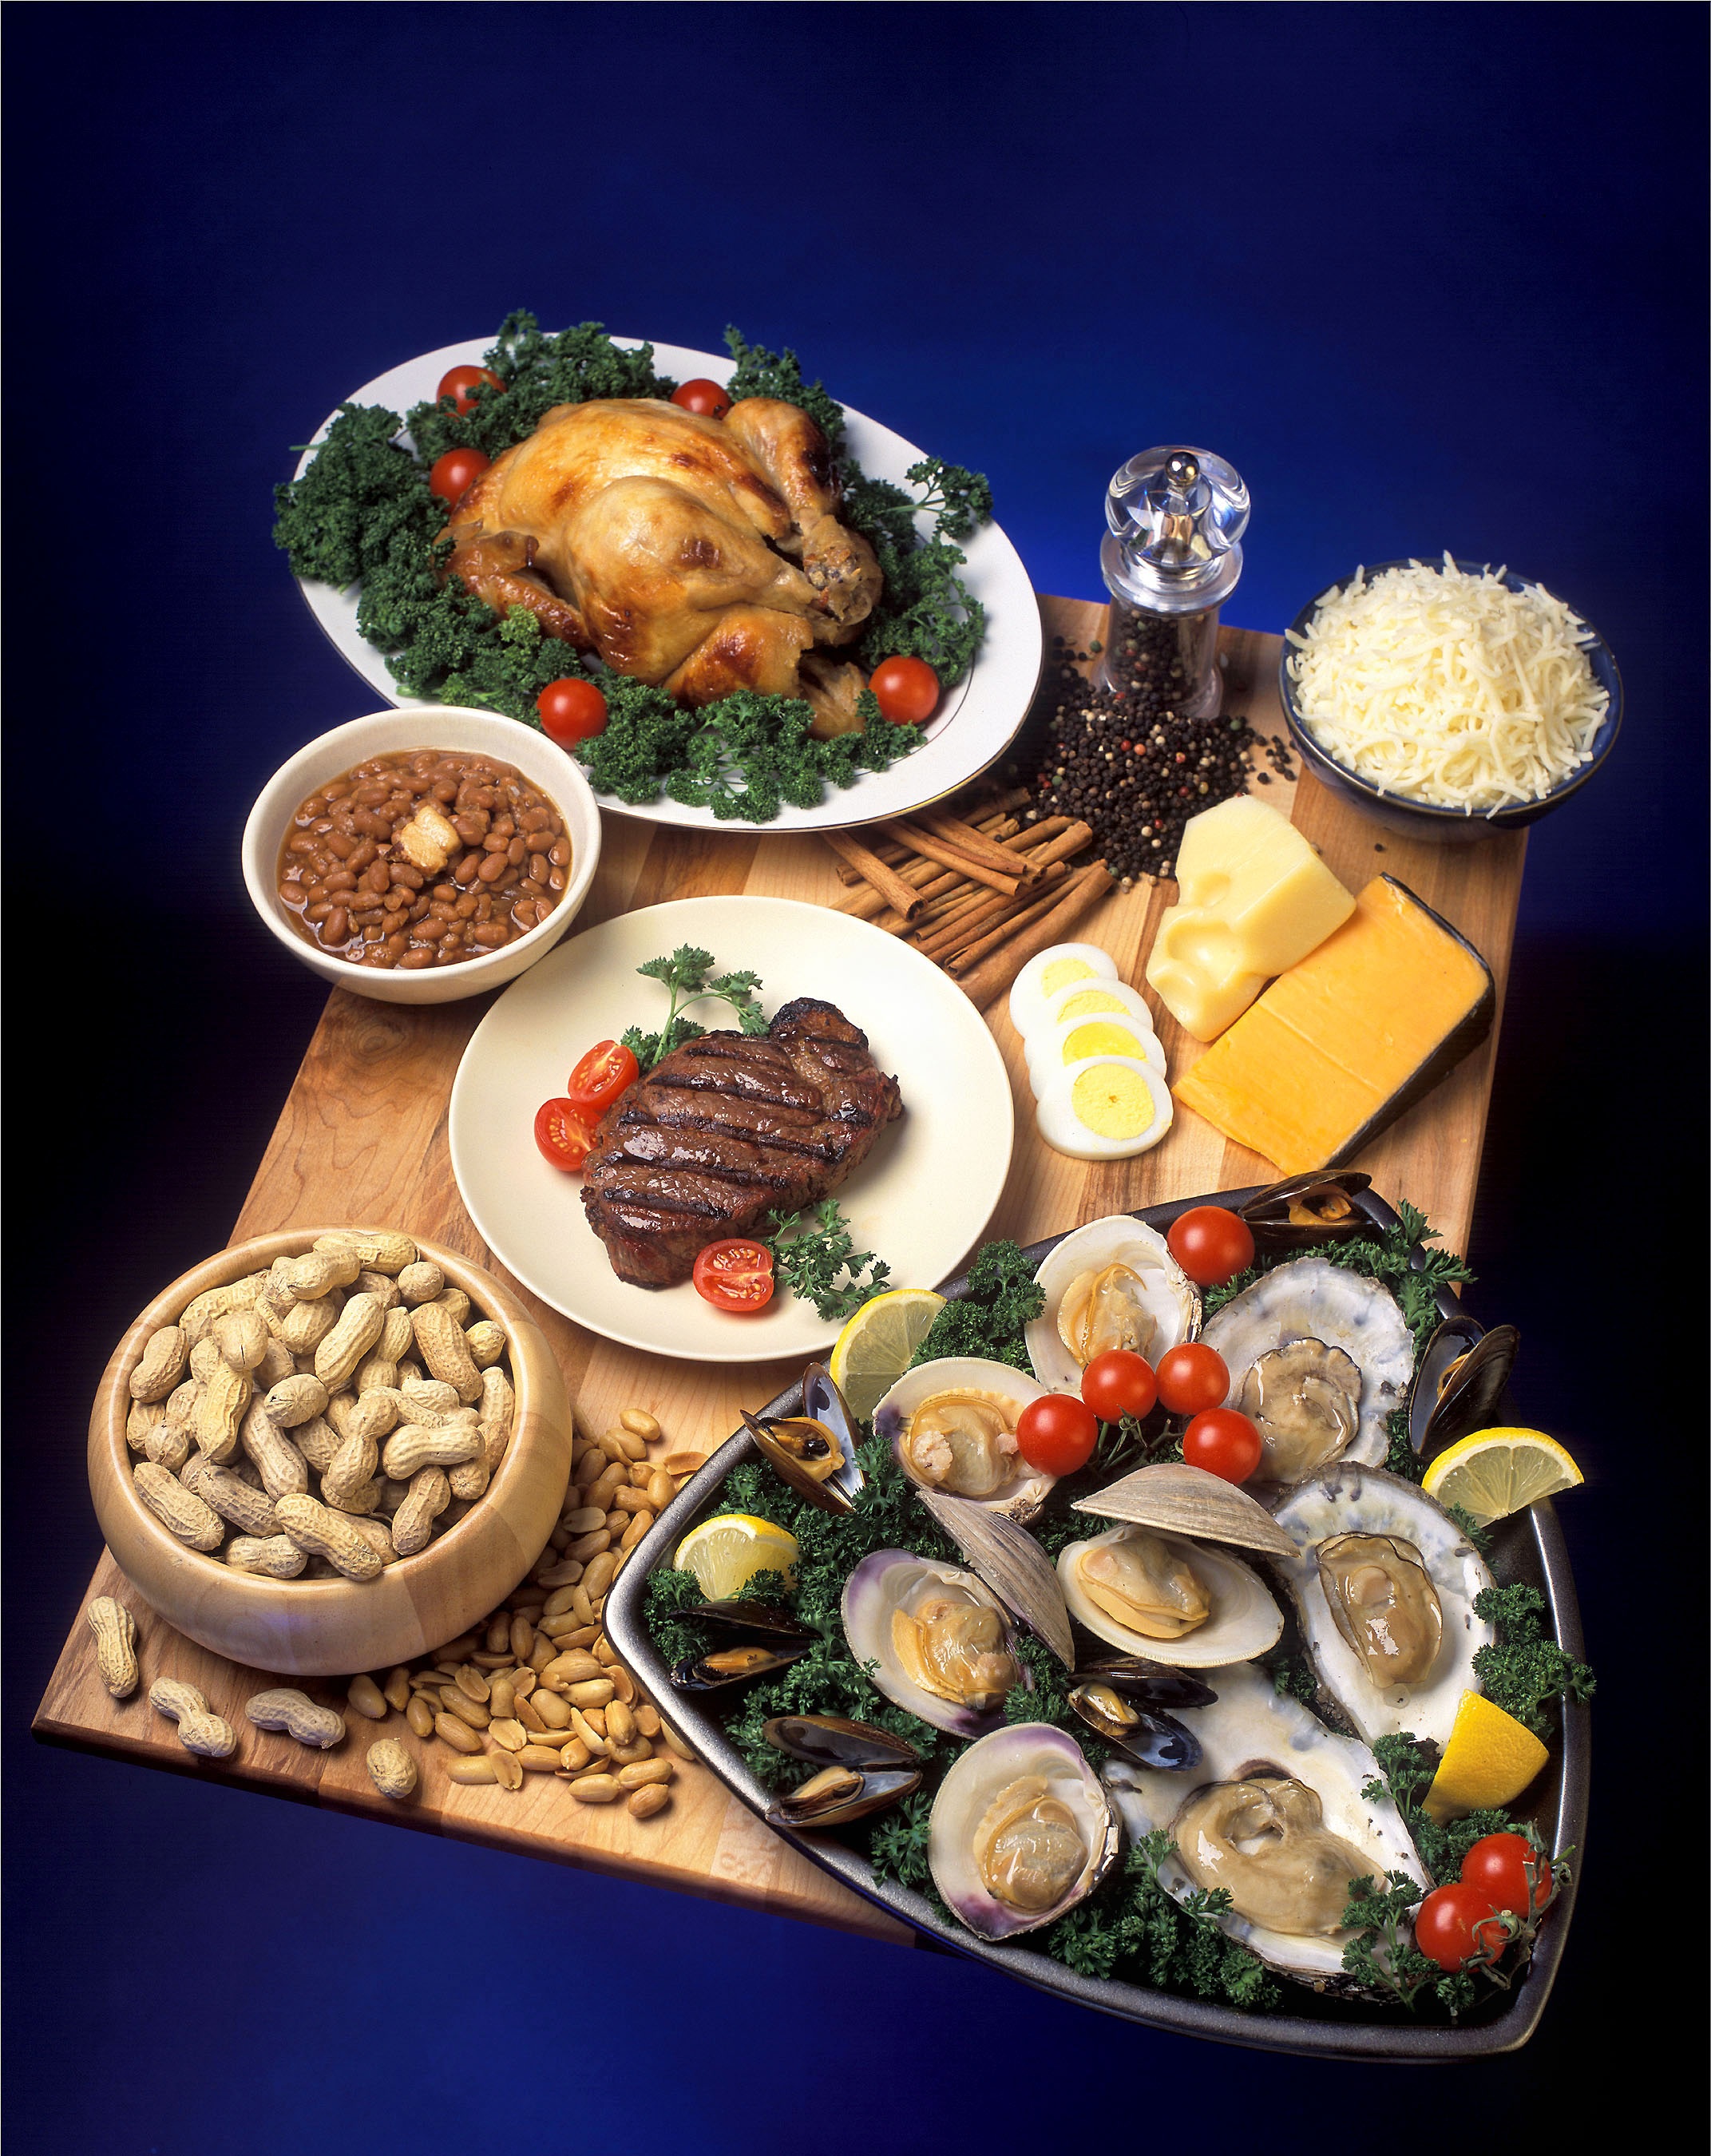
dish, meal, food, seafood, healthy, cuisine, beef, chicken, cheese, asian food, nutrition, eggs, foods, peanuts, beans, diet, zinc, oysters, nutrient